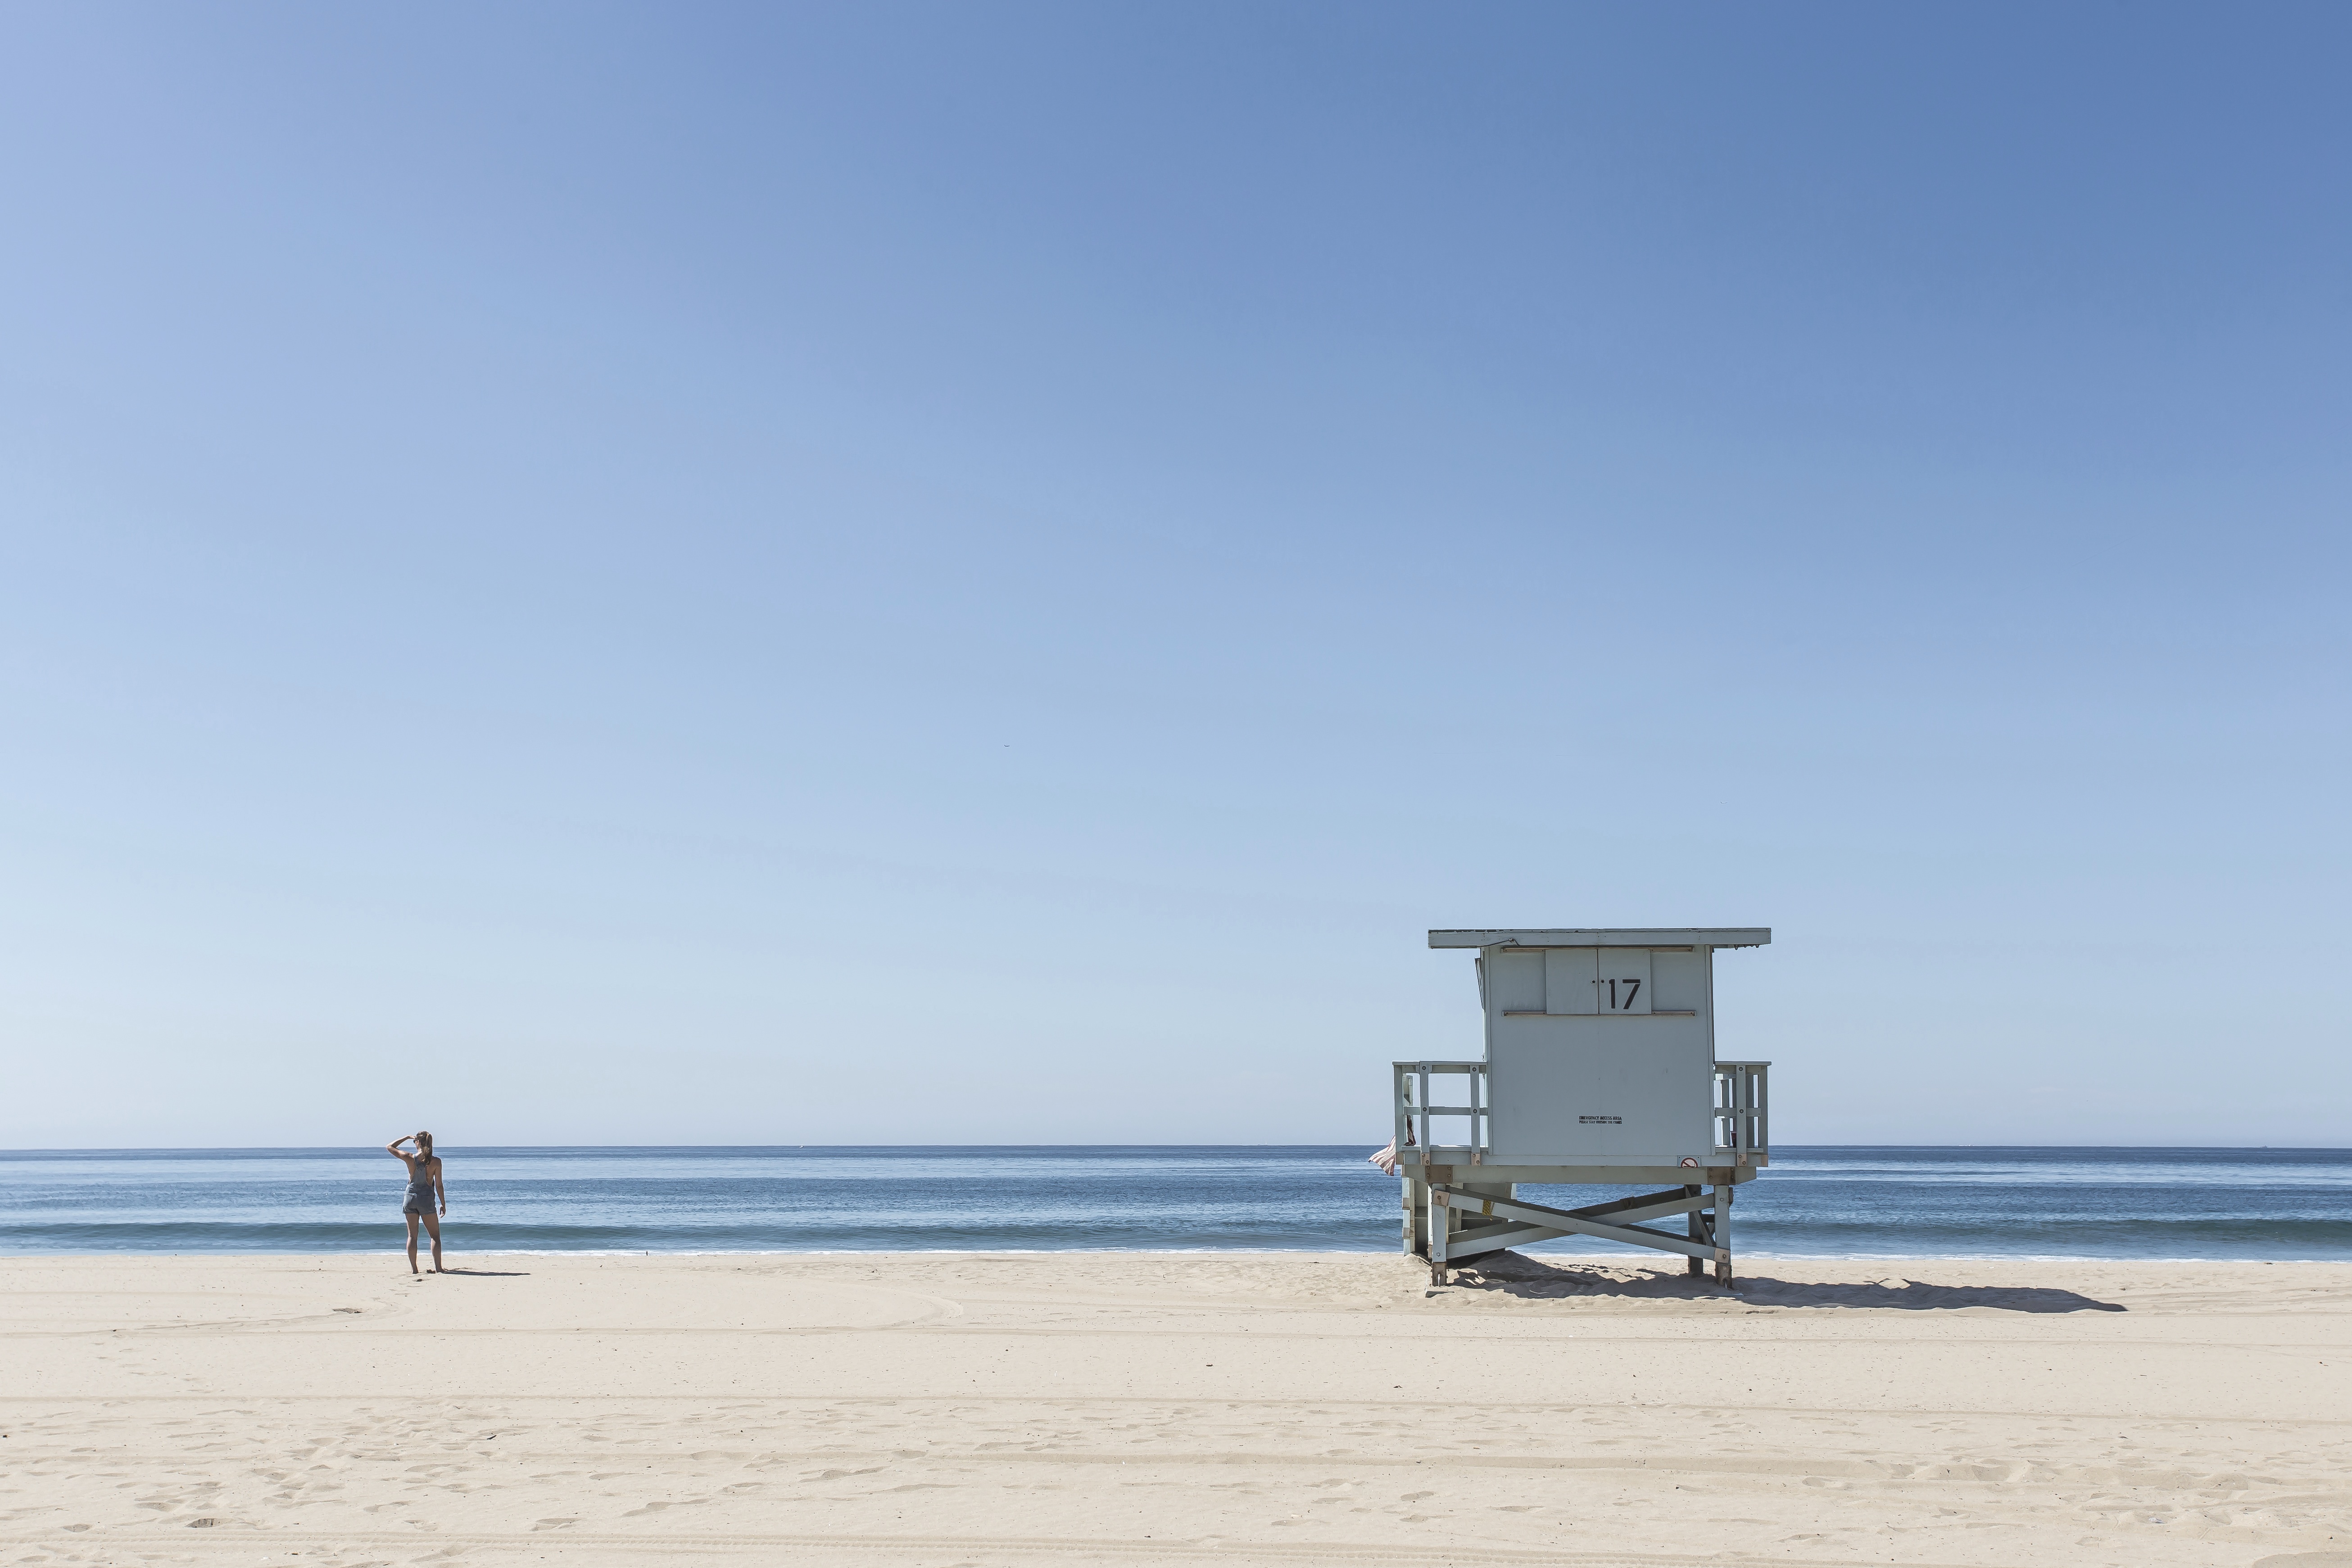
beach, sea, coast, sand, ocean, horizon, person, sky, shore, vacation, bay, body of water, waves, lifeguard tower, hd wallpaper